A Thousand and One

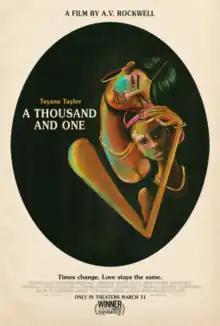
Theatrical release poster

A Thousand and One is a 2023 American drama film written and directed by A. V. Rockwell in her feature directorial debut. The film stars Teyana Taylor, Will Catlett, Josiah Cross, Aven Courtney, and Aaron Kingsley Adetola. Set between the 1990s and 2000s, it focuses on a single mother who decides to kidnap her son out of the foster care system to raise him herself, as the two struggle with life in a constantly changing New York City.